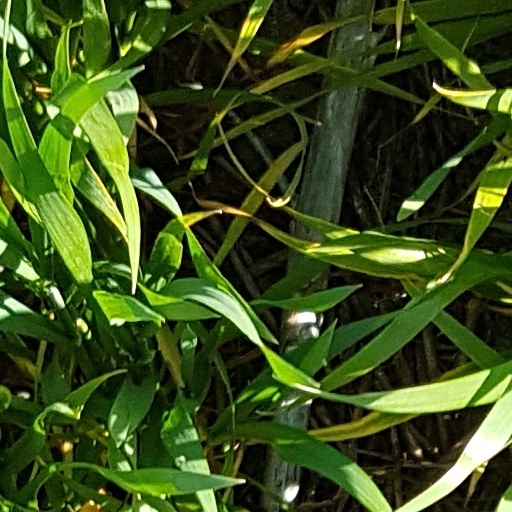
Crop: wheat